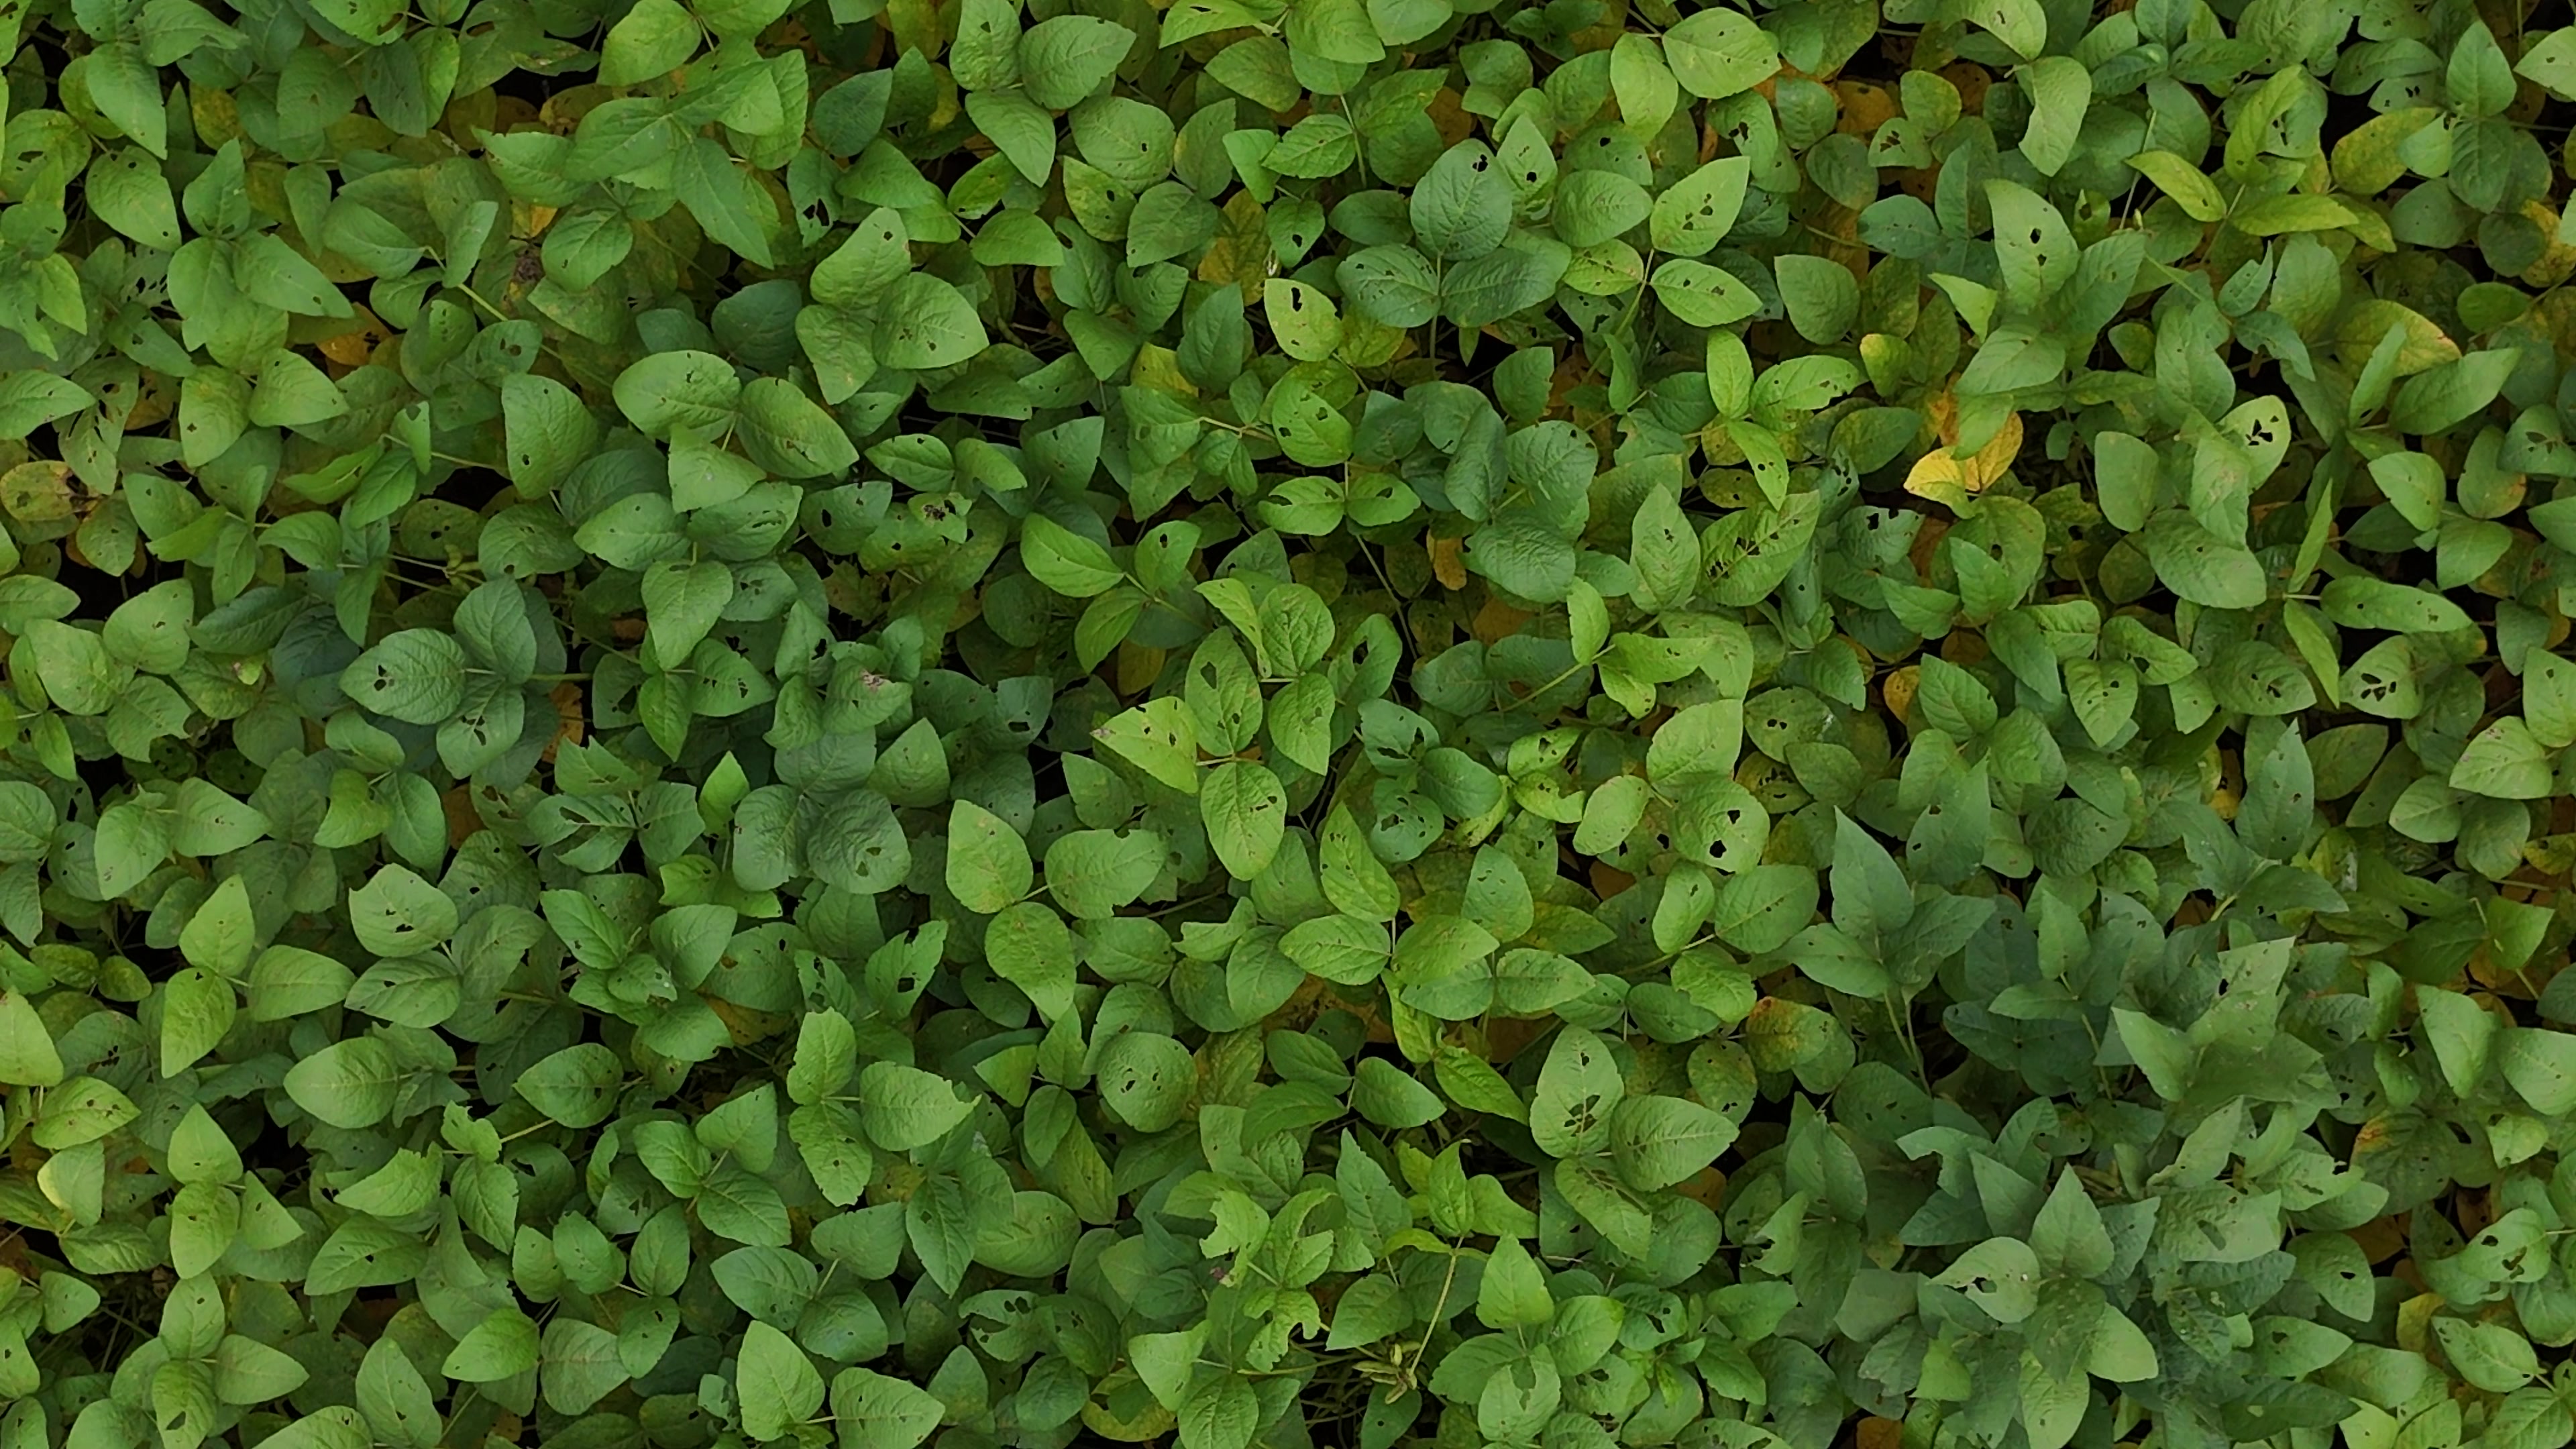
Label: Mosaic